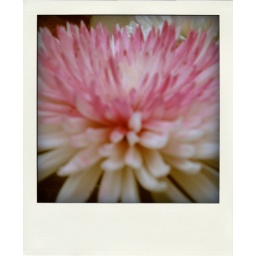
white flowers sprayed with sparkling pink paint on a table in Germany